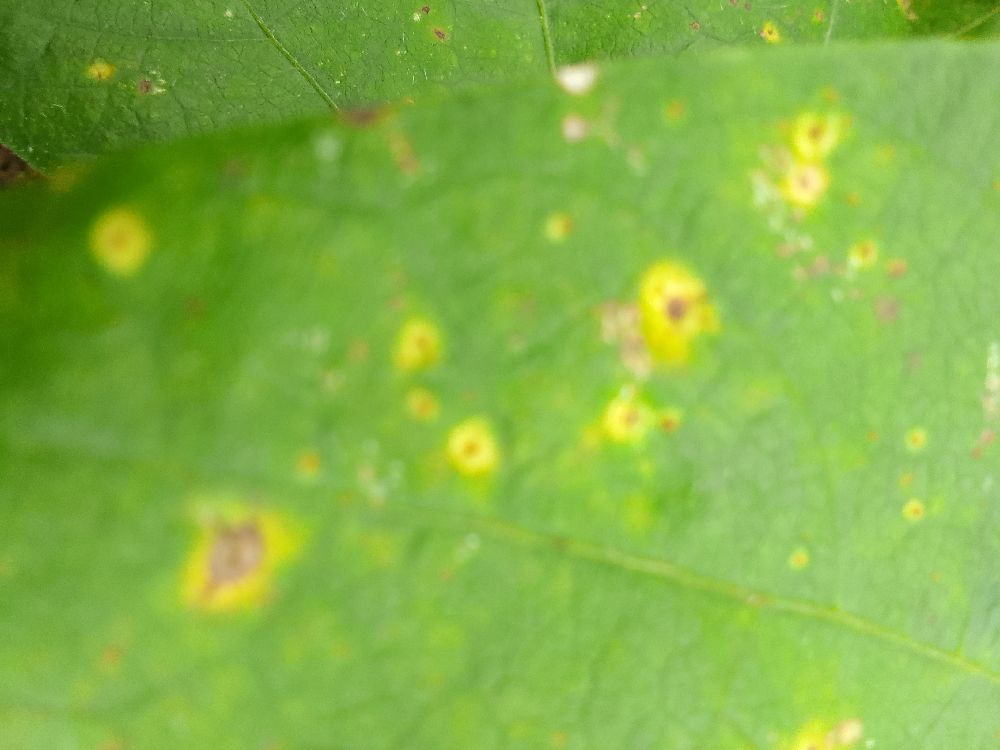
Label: rust